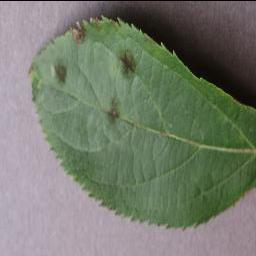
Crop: apple
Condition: scab